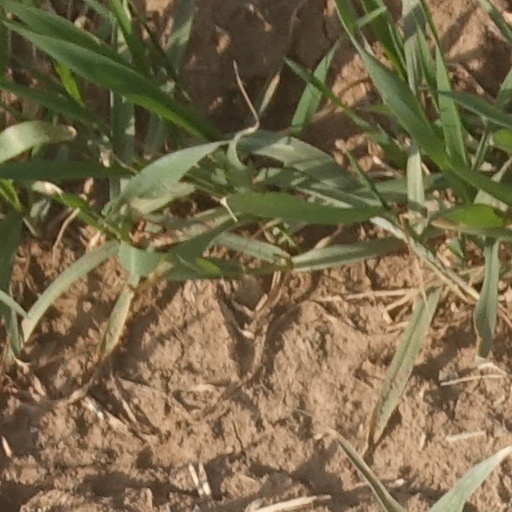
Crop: wheat